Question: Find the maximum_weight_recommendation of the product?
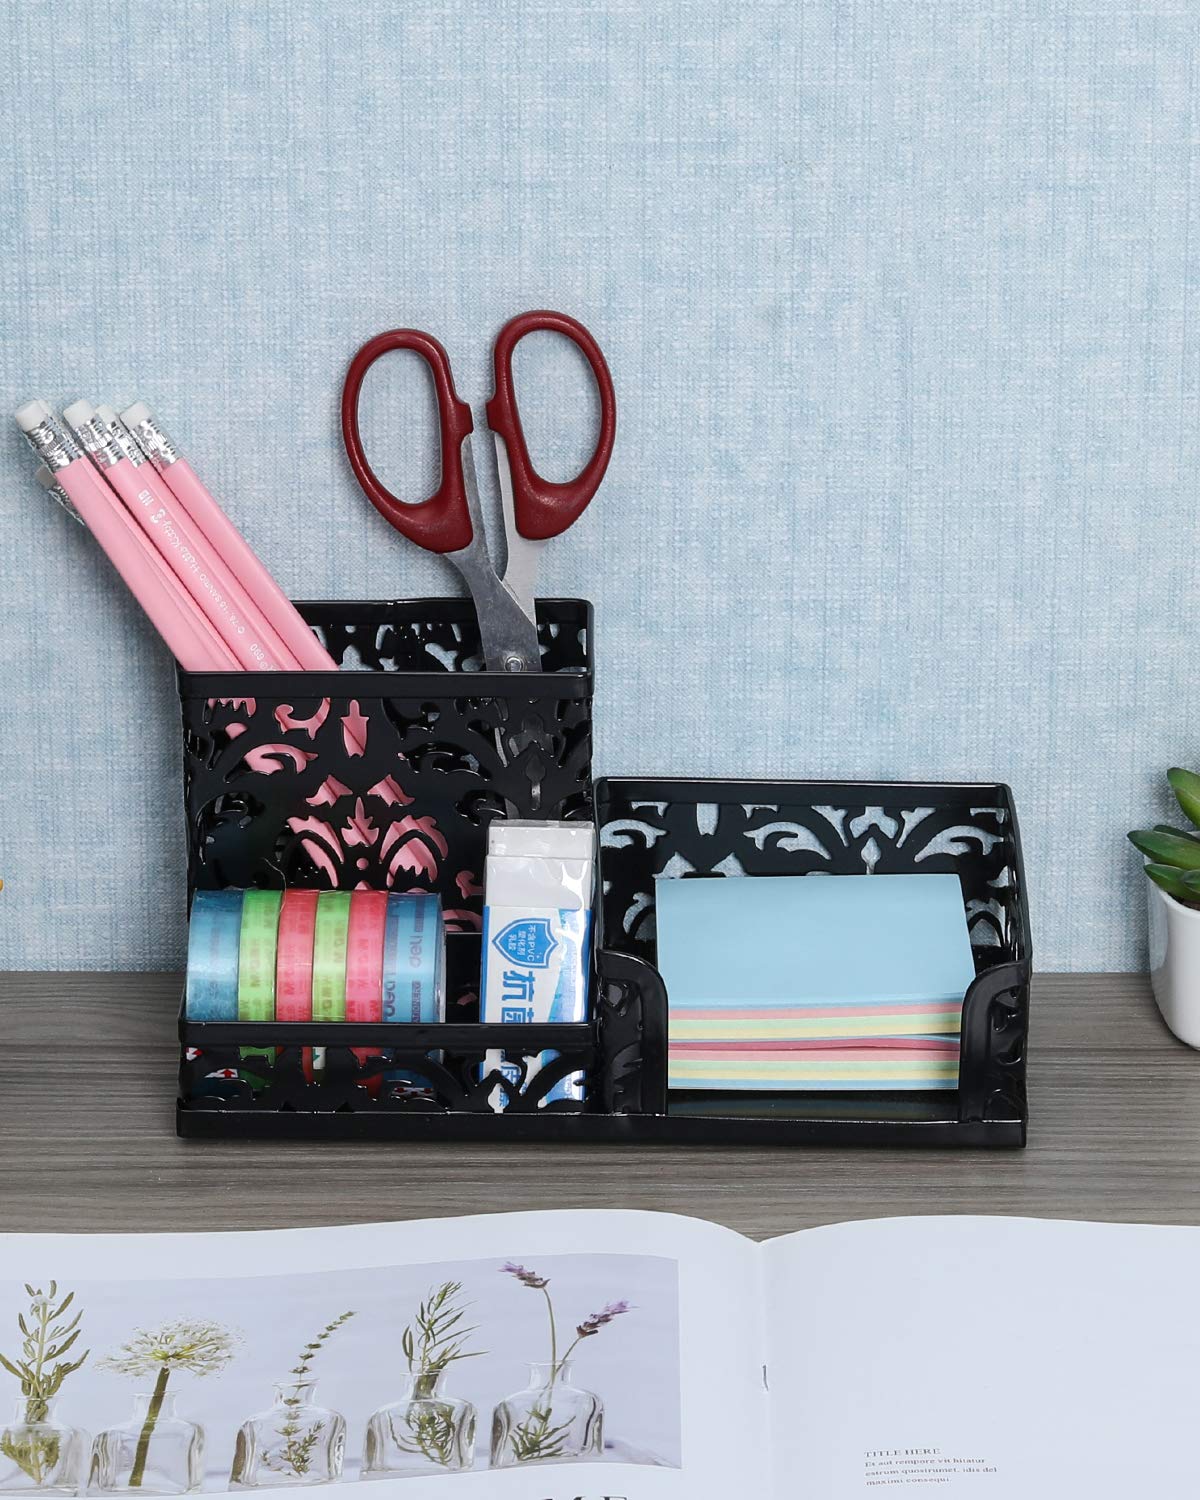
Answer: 69.0 gram